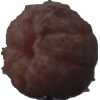
Label: orange_peeled